Russian locomotive class O

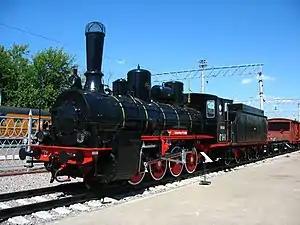
Preserved steam locomotive Ov-841 at the Moscow Railway museum, Rizhsky Rail Terminal

The Russian locomotive class O (from ) was an early type of Russian steam locomotives. 9,129 locomotives were built between 1890 and 1928; hence it was the second most numerous class of locomotive in Russia, after E class, which was a unique number even on the international level.